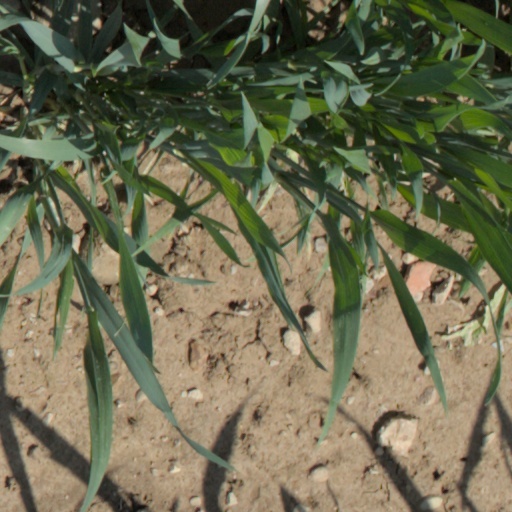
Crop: wheat